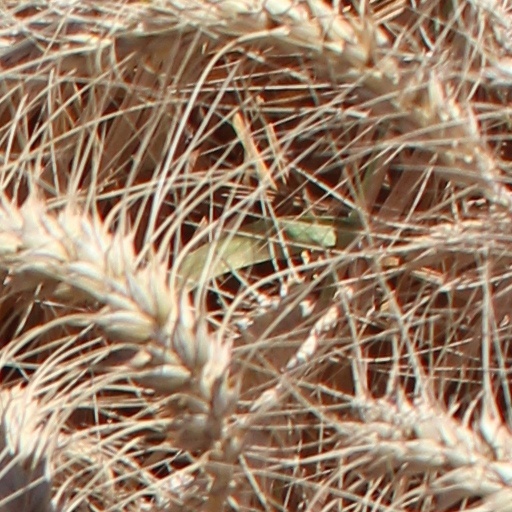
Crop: wheat